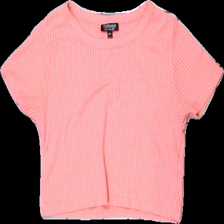
View: front
Type: T-shirt
Category: Ladies
Brand: Not in the list
Brand text on label: topshop
Colors: Pink
Material: 37% cotton 63% polyester
Cut: Cropped
Size: 42
Season: All
Damage location: middle right
Price range: 50-100
Recommended usage: Reuse
Description: rosa t-shirt, croppad